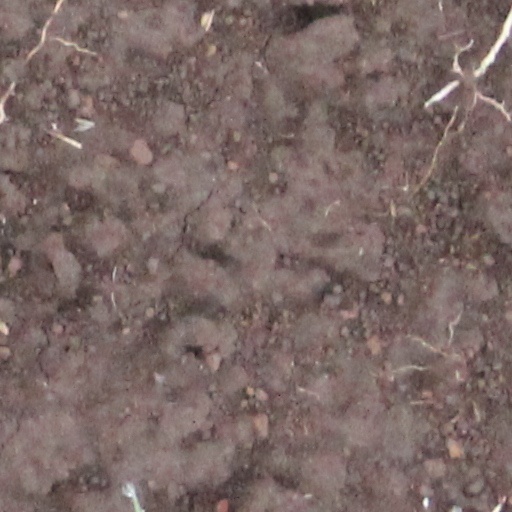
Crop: wheat